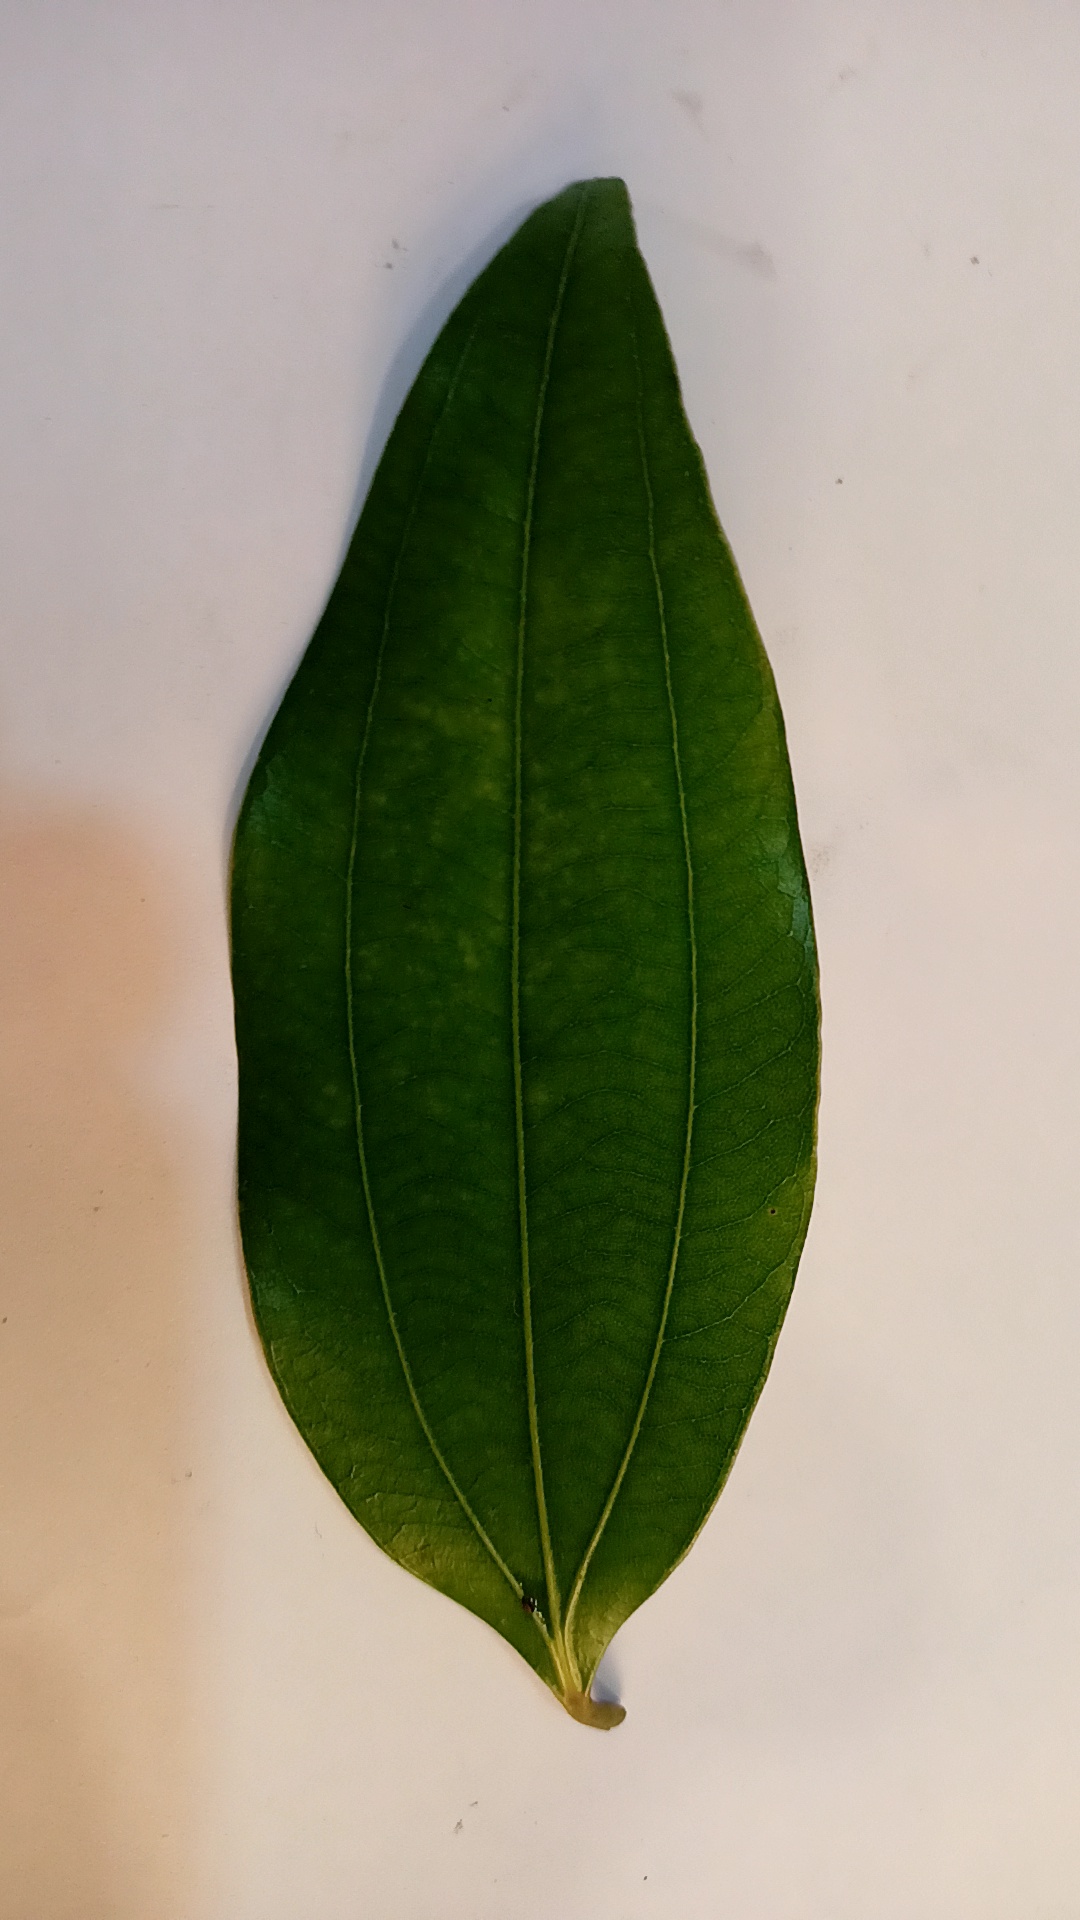
Label: Healthy